2007 Rugby World Cup

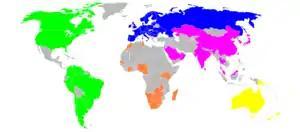
Nations participating in qualifying competition and those that have qualified automatically; Asia (purple), Africa (orange), Americas (green), Europe (blue) and Oceania (yellow). In total, over 90 nations took part.

The eight quarter-finalists from the 2003 World Cup all received automatic entry, with the other 12 nations coming from qualifying series around the world. Ten of the 20 positions available in the tournament were filled by regional qualifiers, with an additional two being filled by repechage qualification. The qualifying tournament was divided into five regional groups; Africa, Americas, Asia, Europe and Oceania. Qualifying matches began in 2004 and were completed in early 2007. Including the automatic qualifiers, over 90 nations were in qualifying contention for the final tournament.